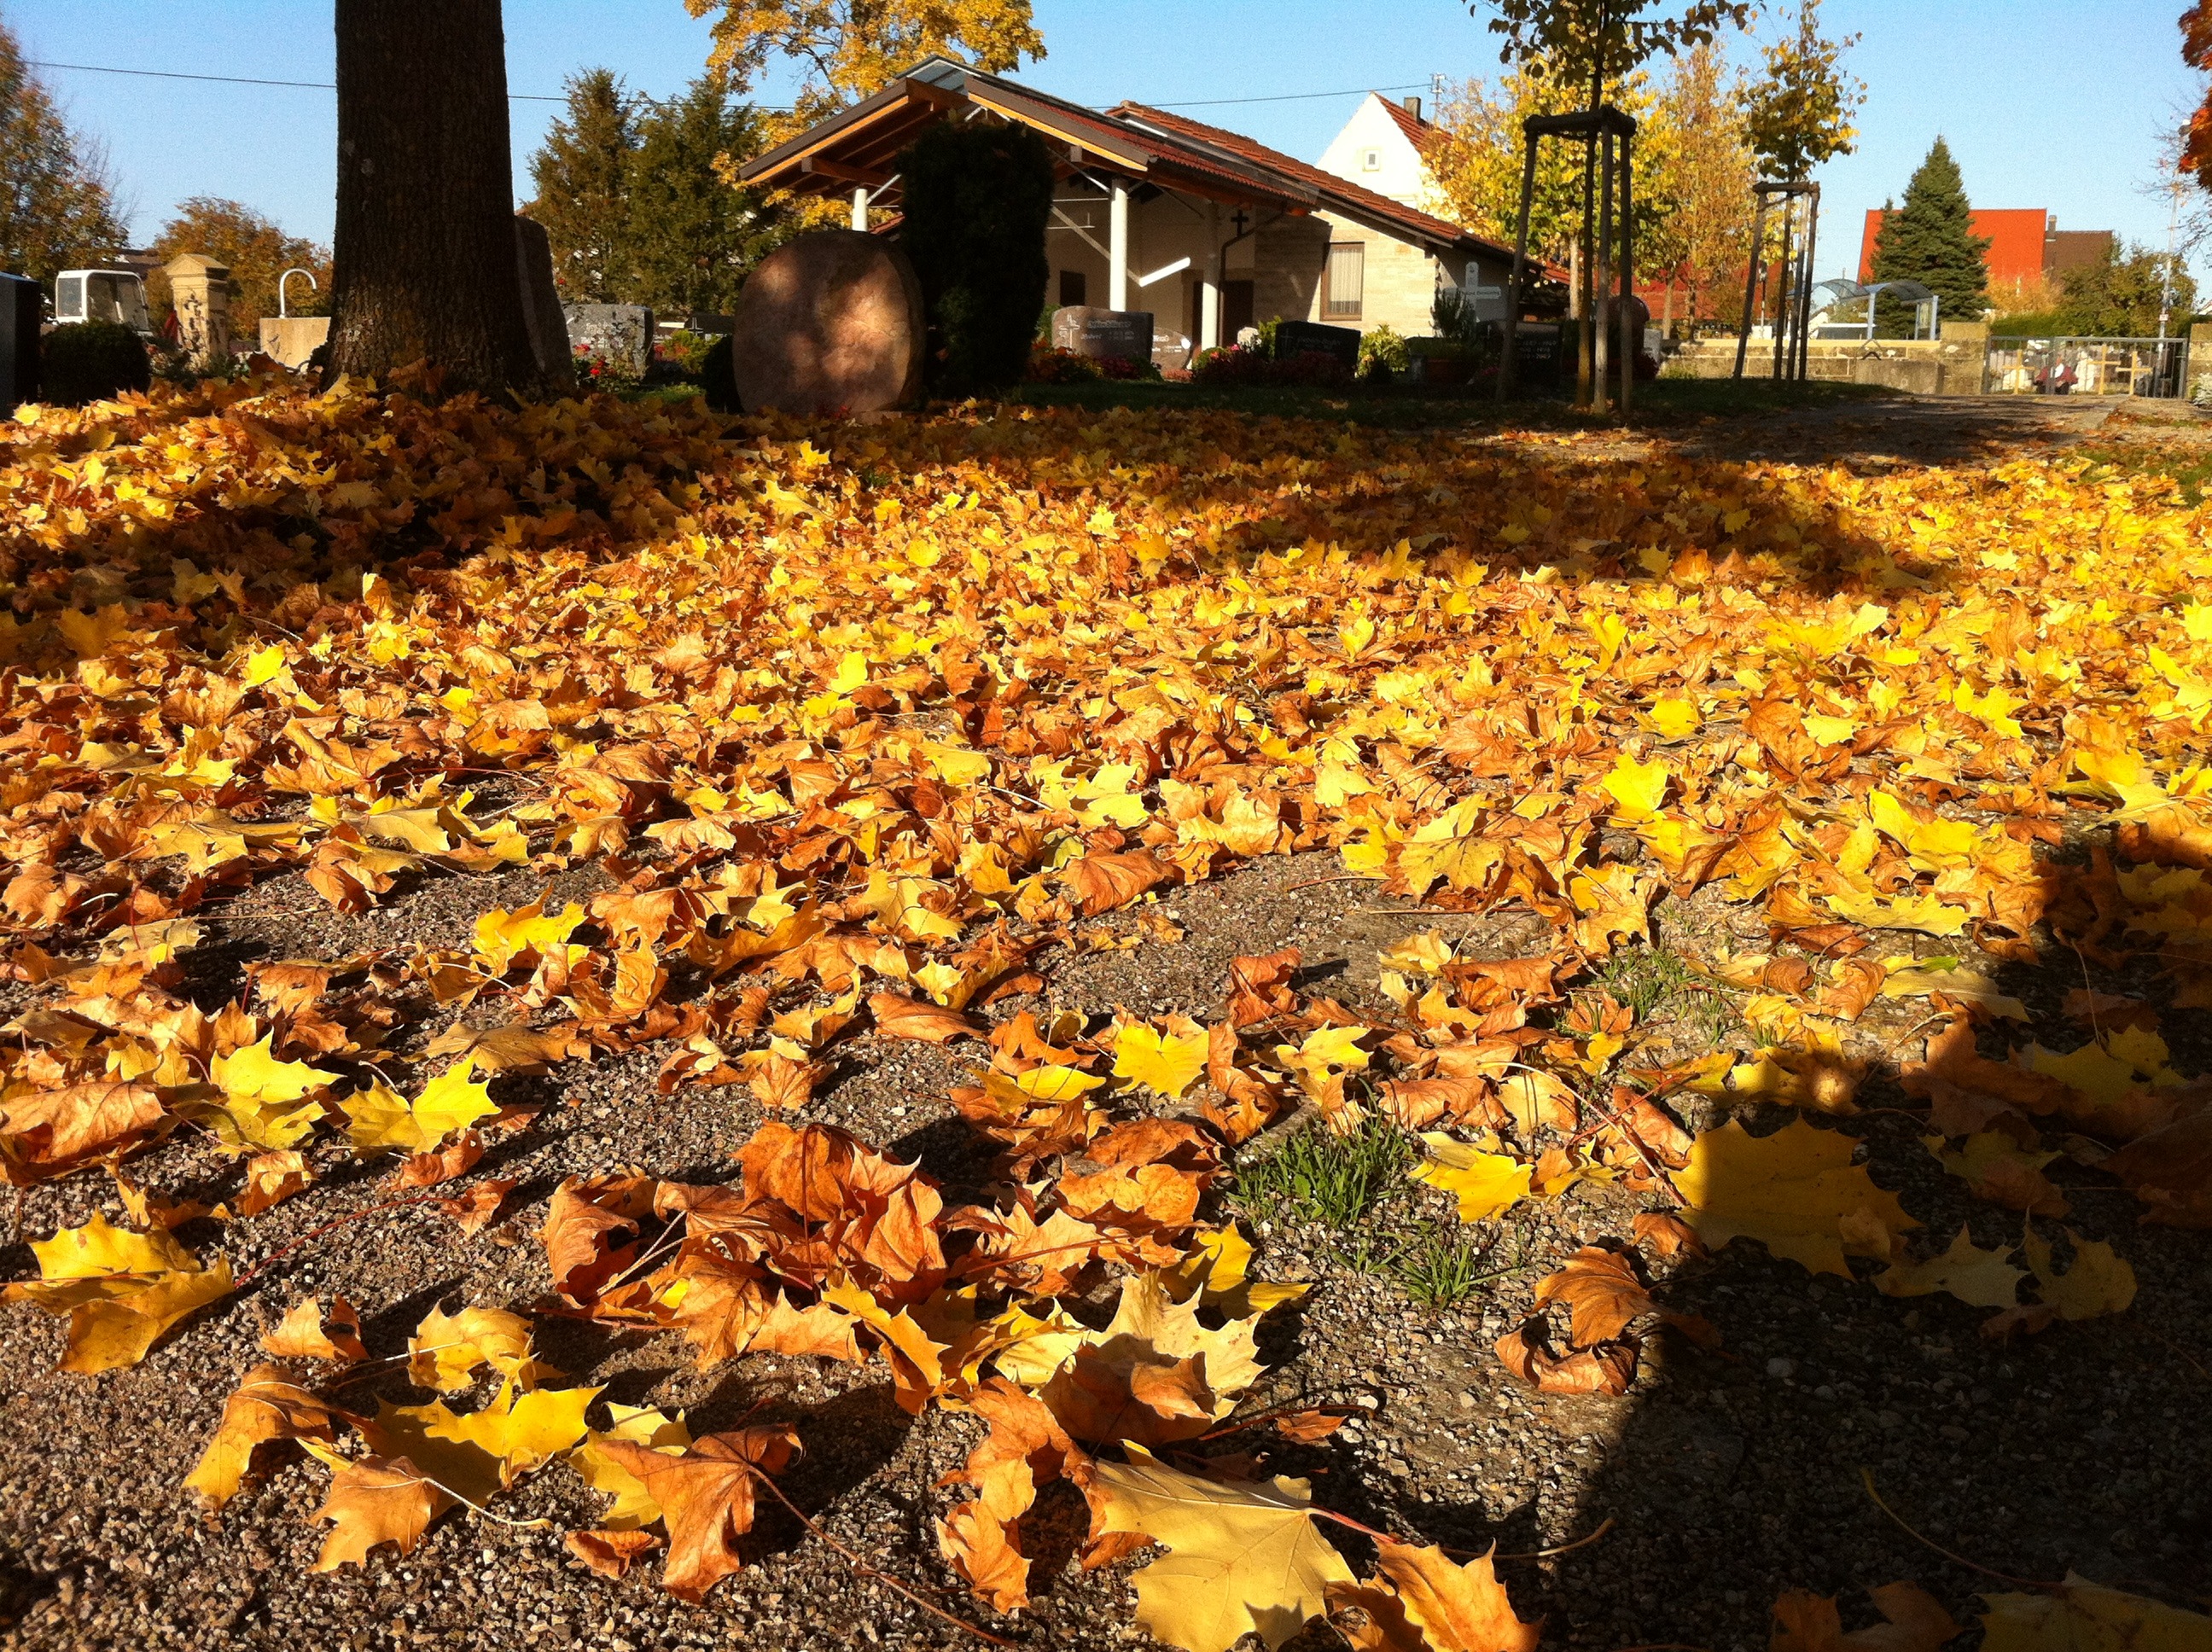
tree, plant, ground, leaf, flower, autumn, peace, soil, cemetery, yellow, season, leaves, transience, gold, golden autumn